Greco-Turkish War (1919–1922)

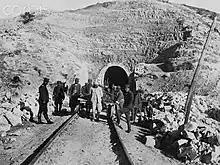
Turkish prisoners at work in a POW camp, August 1921

Following the retreat of the Turkish troops under İsmet İnönü in the battle of Kütahya-Eskişehir the Greek Army advanced afresh to the Sakarya River (Sangarios in Greek), less than west of Ankara. Constantine's battle cry was "to Angira" and the British officers were invited, in anticipation, to a victory dinner in the city of Kemal. It was envisaged that the Turkish Revolutionaries, who had consistently avoided encirclement would be drawn into battle in defence of their capital and destroyed in a battle of attrition.